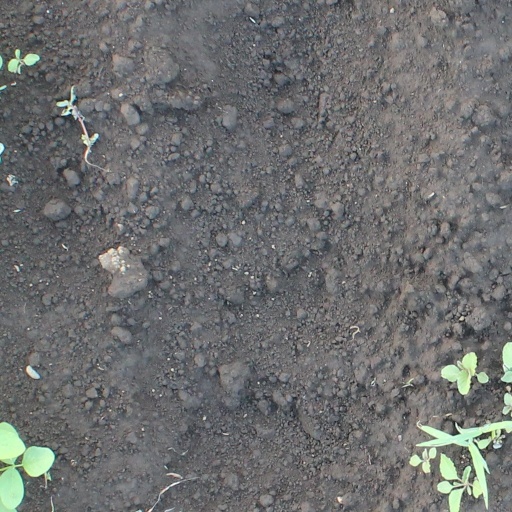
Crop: soybean